Brie Larson

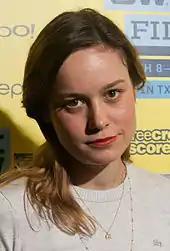
Larson attending a screening of "Don Jon" at the 2013 South by Southwest

Following an appearance in the sitcom "Community", Larson collaborated with Dustin Bowser to co-write and co-direct "Weighting" (2013), a short film about a strained relationship, which was screened at South by Southwest. Larson's breakthrough came in the same year when she starred in Destin Daniel Cretton's critically acclaimed independent drama "Short Term 12", which marked the first leading role of her career. Set in a group home for troubled teenagers, the film featured her as Grace, the emotionally distressed supervisor of the institution. To prepare, Larson interacted with staff in a children's home and watched online interviews of people with similar jobs. The film had a production budget of under $1 million, and she was pleased with its intimate and collaborative work environment. Larson's performance was acclaimed by critics. Manohla Dargis of "The New York Times" found her "terrific" and "completely persuasive", and Ian Freer of "Empire" stated that she "builds into a whirling dervish of a performance, making Grace strong but scarred, damaged but compassionate". Jenny McCartney of "The Daily Telegraph" predicted that it would "[mark] her out for a stellar career". Larson received a nomination for the Independent Spirit Award for Best Female Lead; she later remarked that the film prompted directors to offer her a wide variety of parts, but she turned down roles of the unidimensional love interest.